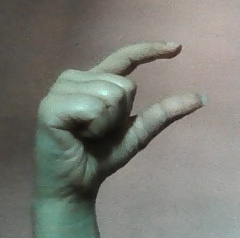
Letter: dal